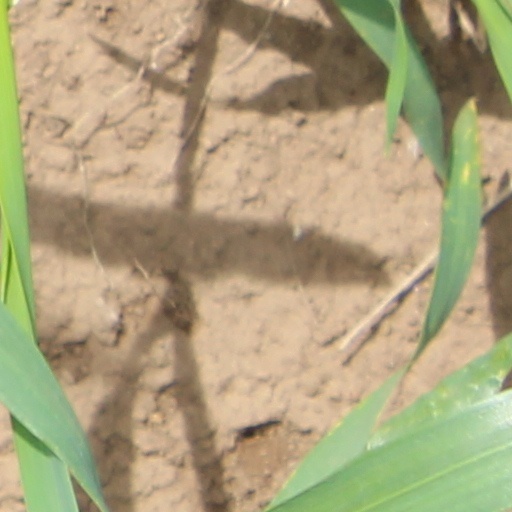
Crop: wheat